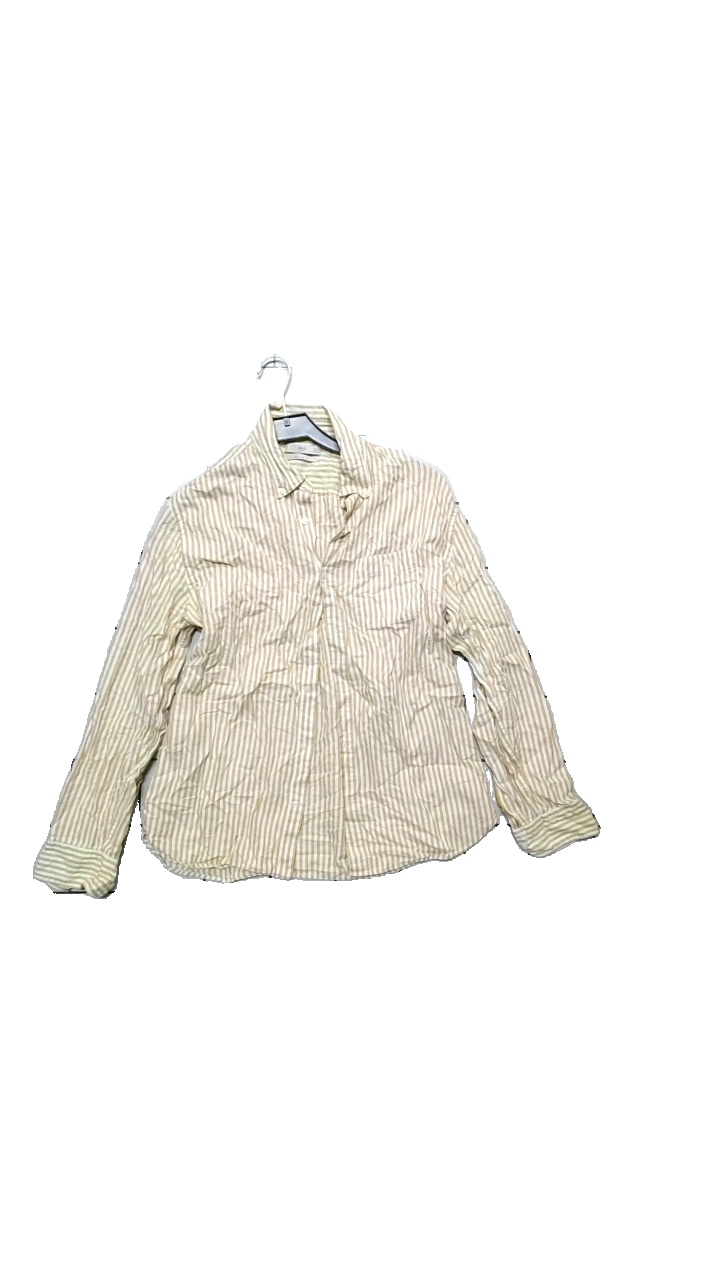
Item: Blouse (Ladies)
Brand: Mango
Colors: White, Beige
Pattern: Striped
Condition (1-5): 4
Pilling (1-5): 4
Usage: Reuse
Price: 50-100